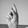
ASL letter: K